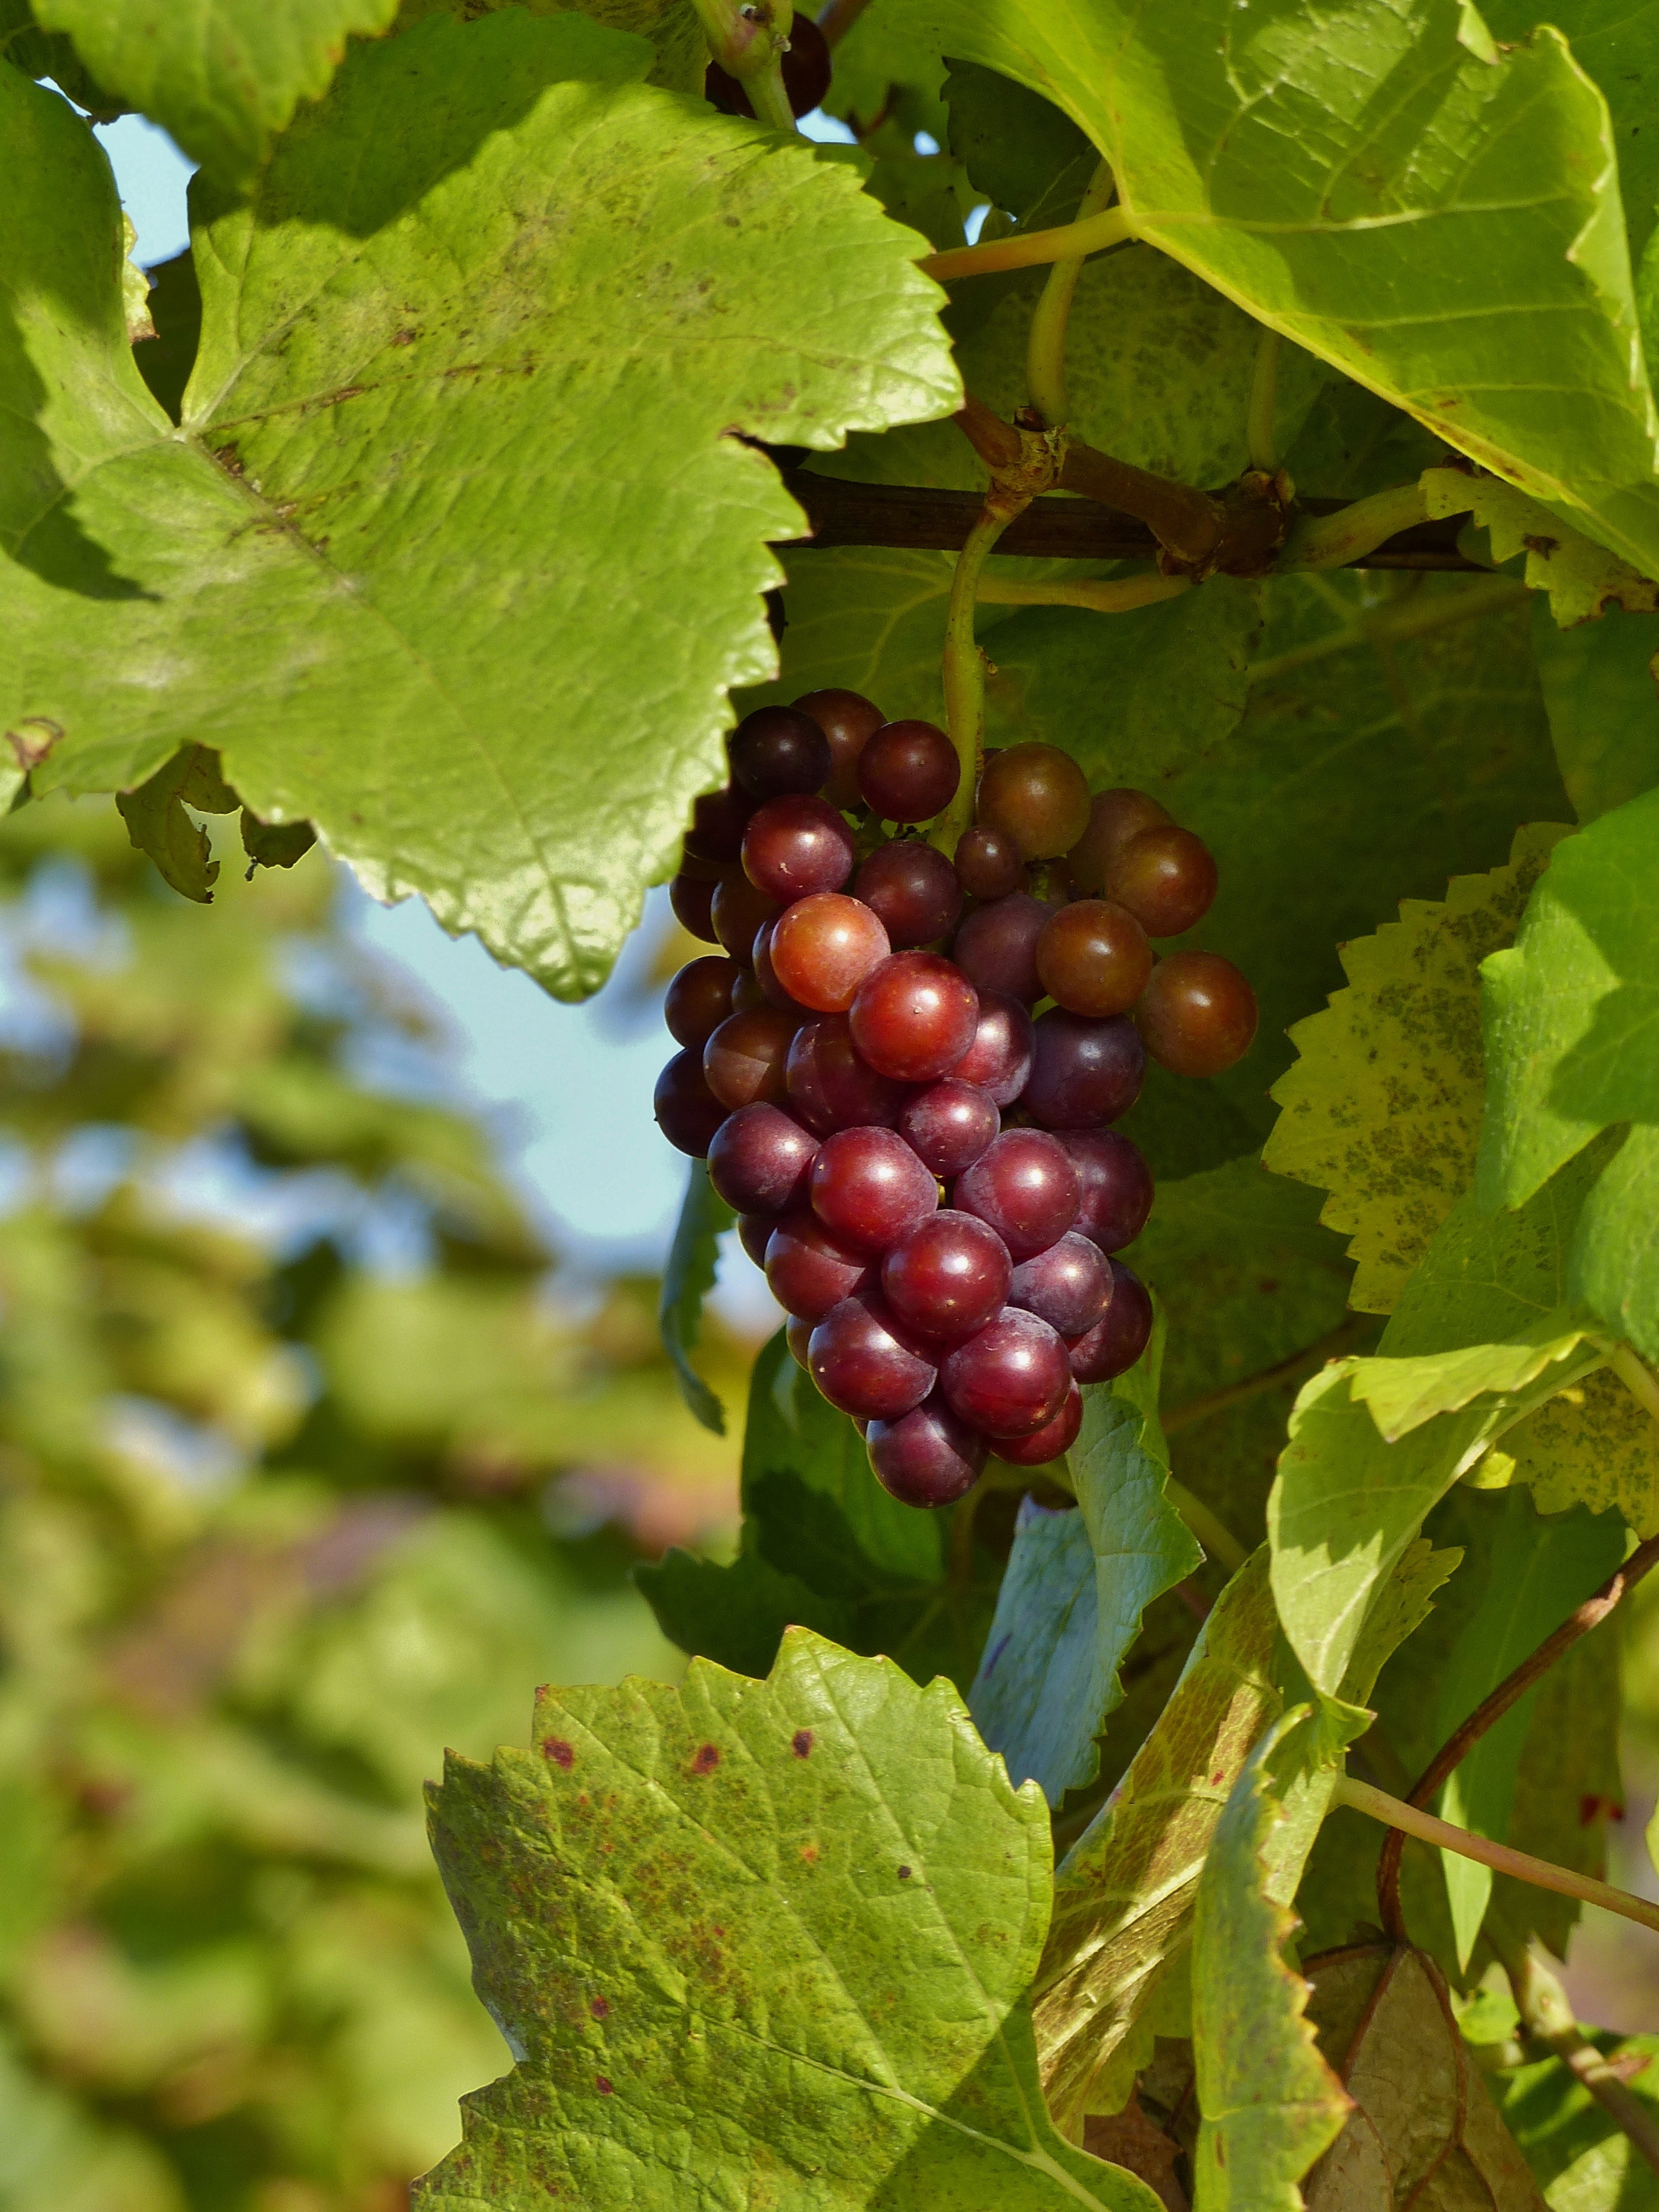
nature, plant, grape, vine, vineyard, wine, fruit, berry, flower, food, red, produce, color, autumn, agriculture, vines, shrub, winegrowing, rebstock, flowering plant, vitis, currant, red grape, land plant, grapevine family, zante currant, chinese hawthorn, schisandra, wine raspberry, red mulberry